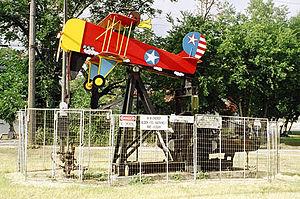
La ville de Luling est située dans les comtés de Caldwell et Guadalupe, dans l’État du Texas, aux États-Unis. Sa population s’élevait à 5 411 habitants lors du recensement de 2010, estimée à 5 954 habitants en 2018.